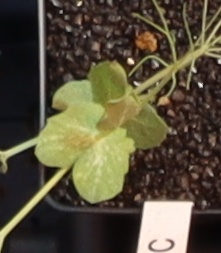
Label: Field Pea